Superhard material

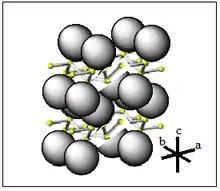
Crystal structure of OsB

Osmium diboride (OsB) has a high bulk modulus of 395 GPa and therefore is considered as a candidate superhard material, but the maximum achieved Vickers hardness is 37 GPa, slightly below the 40 GPa limit of superhardness. A common way to synthesize OsB is by a solid-state metathesis reaction containing a 2:3 mixture of OsCl:MgB. After the MgCl product is washed away, X-ray diffraction indicates products of OsB, OsB and Os. Heating this product at 1,000 °C for three days produces pure OsB crystalline product. OsB has an orthorhombic structure (space group P"mmn") with two planes of osmium atoms separated by a non-planar layer of hexagonally coordinated boron atoms; the lattice parameters are "a" = 4.684 Å, "b" = 2.872 Å and "c" = 4.096 Å. The "b" direction of the crystal is the most compressible and the "c" direction is the least compressible. This can be explained by the orthorhombic structure. When looking at the boron and osmium atoms in the "a" and "b" directions, they are arranged in a way that is offset from one another. Therefore, when they are compressed they are not pushed right up against one another. Electrostatic repulsion is the force that maximizes the materials incompressibility and so in this case the electrostatic repulsion is not taken full advantage of. When compressed in the "c" direction, the osmium and boron atoms are almost directly in line with one another and the electrostatic repulsion is therefore high, causing direction "c" to be the least compressible. This model implies that if boron is more evenly distributed throughout the lattice then incompressibility could be higher. Electron backscatter diffraction coupled with hardness measurements reveals that in the (010) plane, the crystal is 54% harder in the <100> than <001> direction. This is seen by looking at how long the indentation is along a certain direction (related to the indentations made with a Vickers hardness test). Along with the alignment of the atoms, this is also due to the short covalent B-B (1.80 Å) bonds in the <100> direction, which are absent in the <001> direction (B-B = 4.10 Å).